Hieronymus Joachims

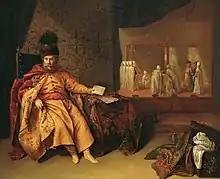
"Portrait of Johann Rudolph Schmid" by Hieronymus Joachims, 1651

Joachims was born in Gemmingen, but he primarily worked and lived in Vienna. One of his works currently resides in the Fürstlich Lichtensteinische Gallery in Vaduz. He died in Vienna on 9 March 1660.